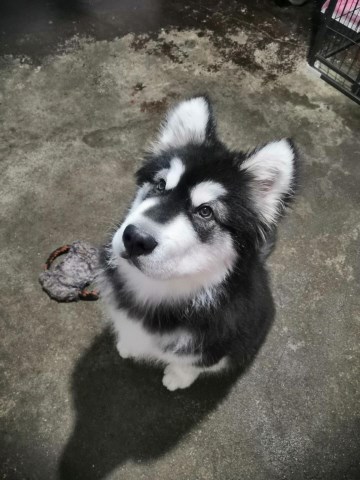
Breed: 1324-n000004-malamute